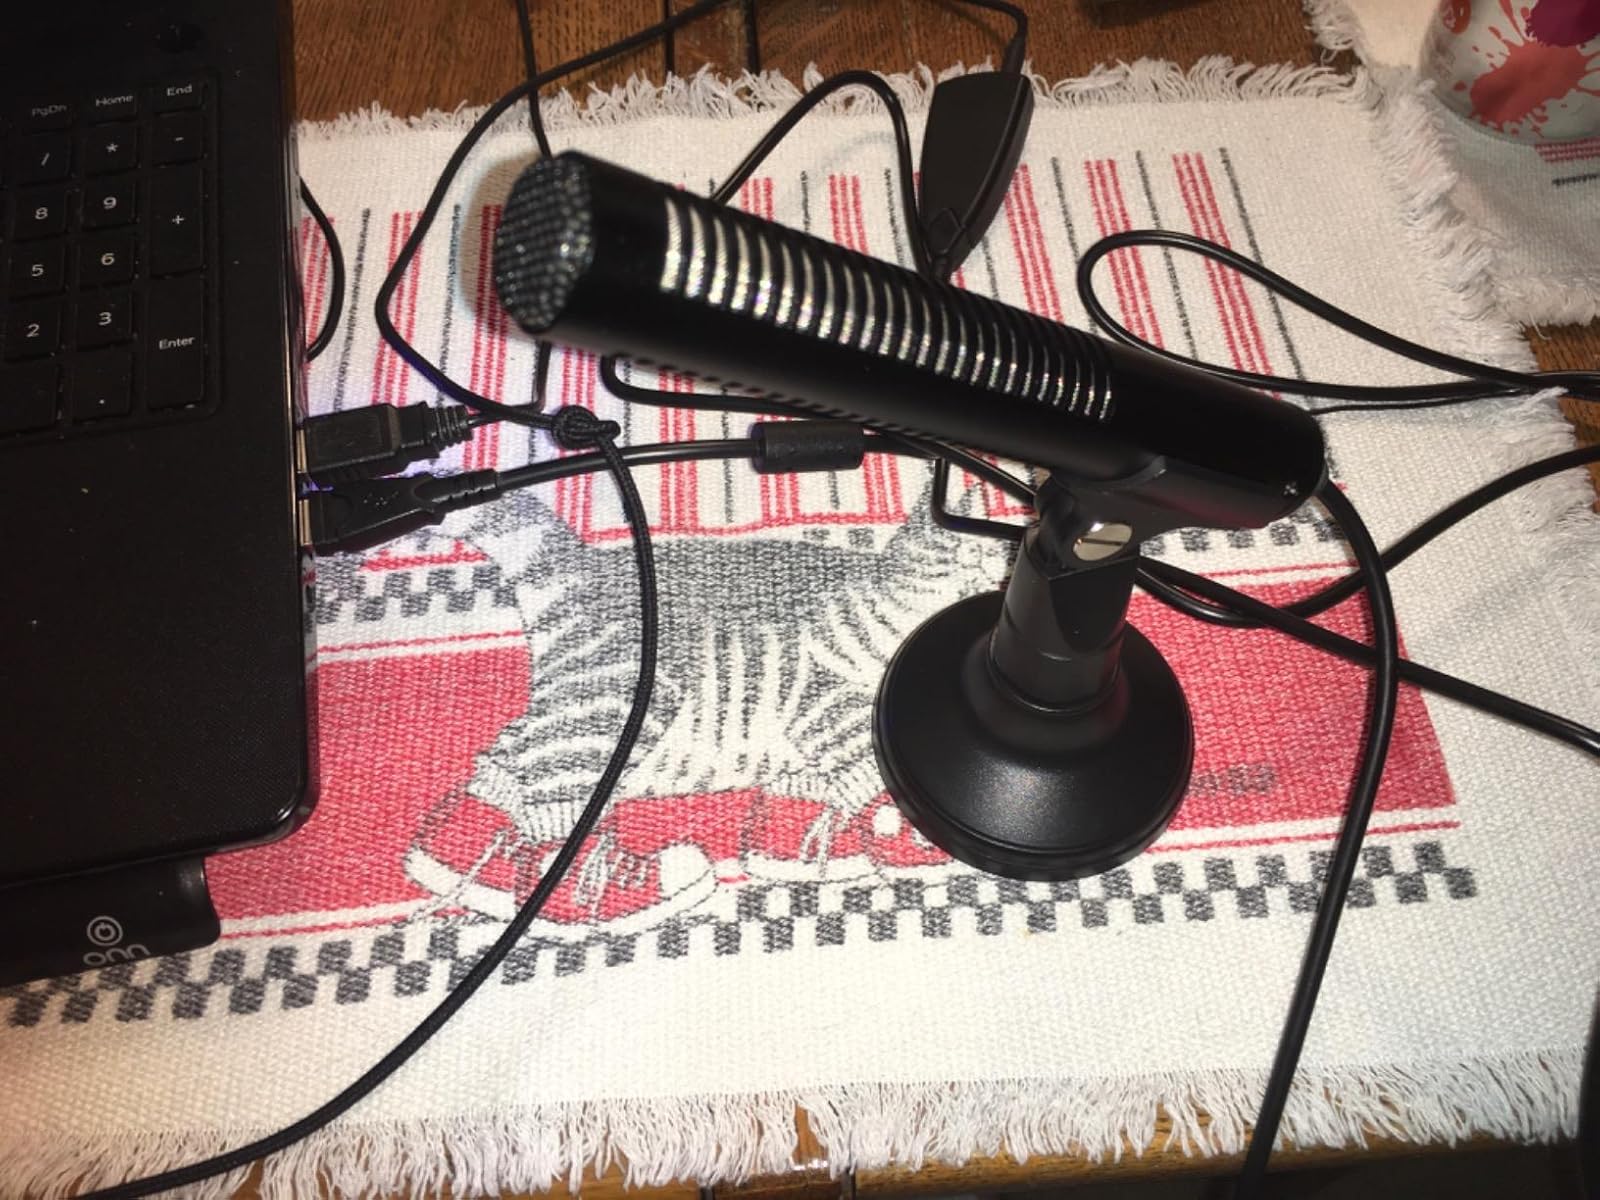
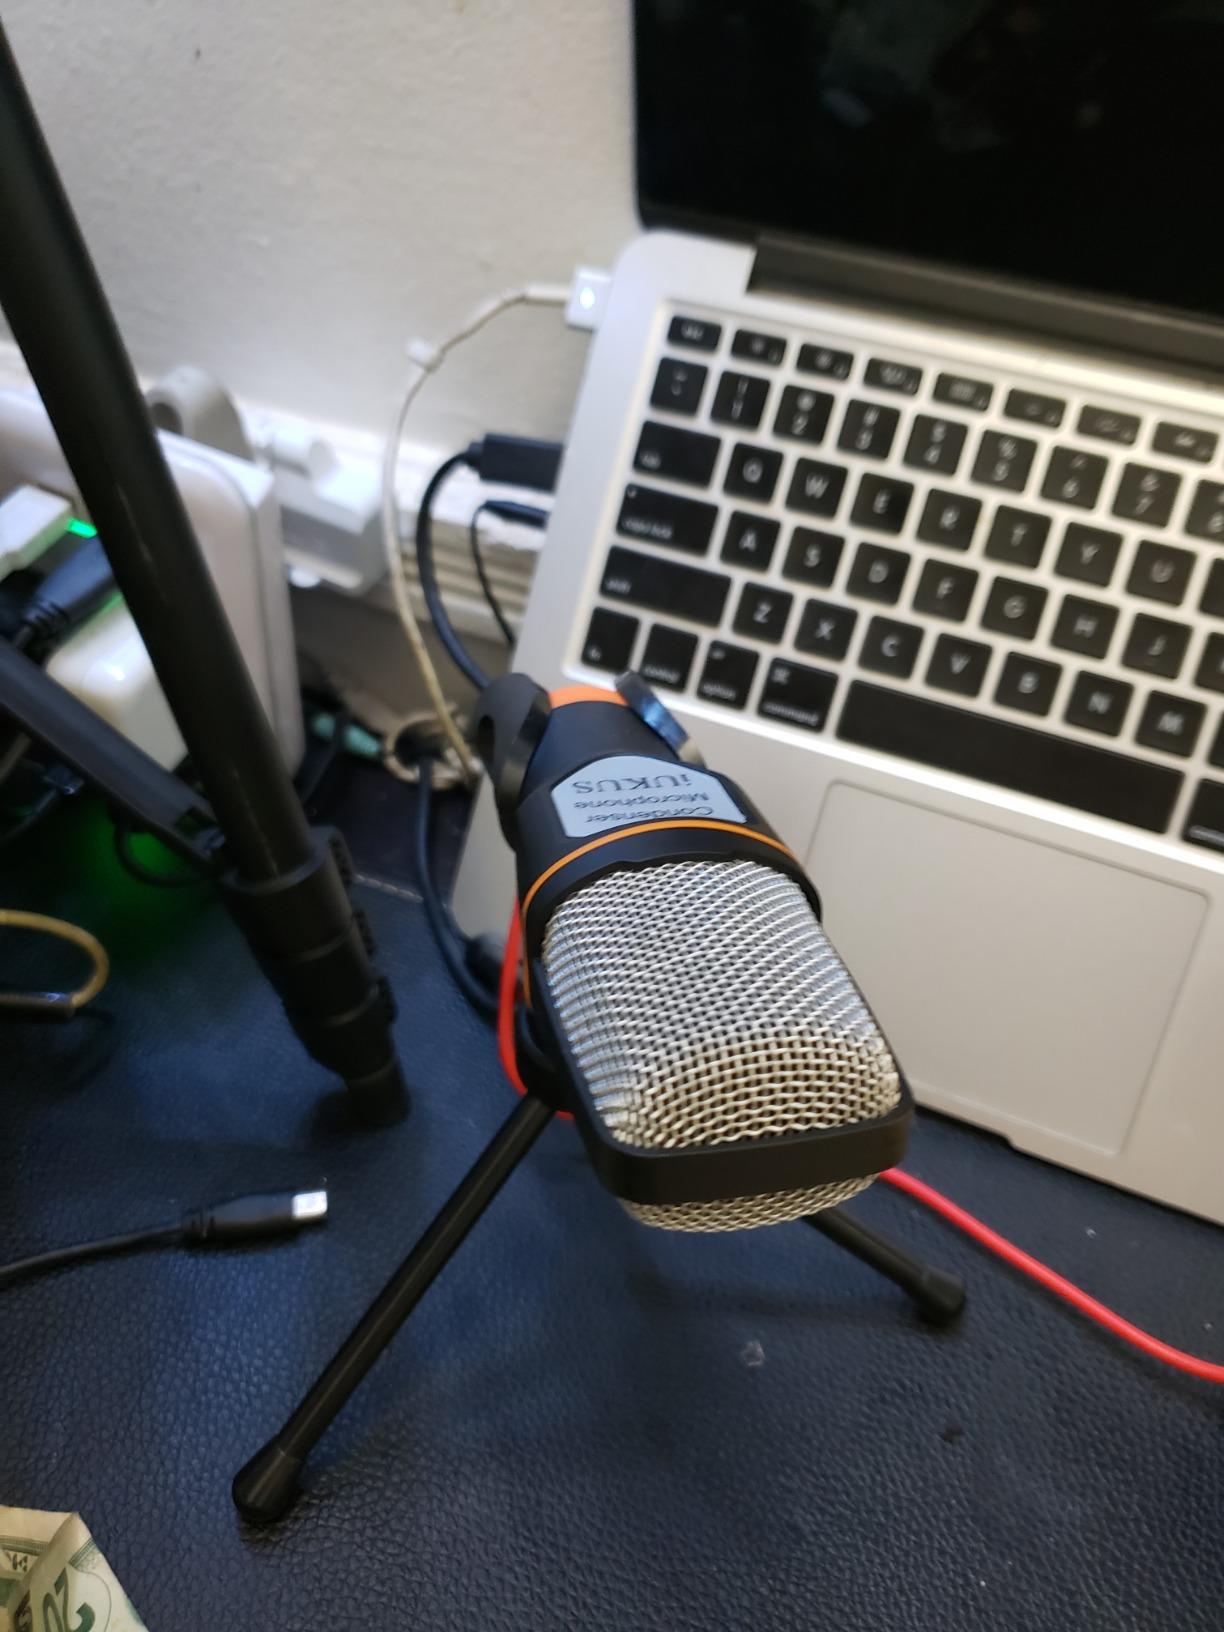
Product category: microphone
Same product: no